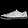
Label: Sneaker